Kesgrave Hall

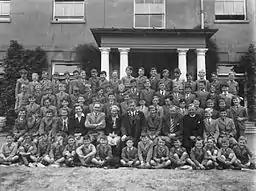

The third school to use the Hall was St. Edmund's School, a boys' preparatory boarding school. This school was founded in 1936 in a large house on the corner of St. Edmunds Road and Henley Road (No.57) in Ipswich, hence the name, but was evacuated to Dursley during World War II. In 1944 the school returned to Ipswich and moved to Kesgrave Hall in 1946 after outgrowing its original premises. The school was founded by the Marshall family. Kenneth Marshall, the founding headmaster, died in 1938 and the school was under a headmaster by the name of Maurice McClintock in the 1940s/50s. The school was taken over by the Mills family in 1958 and took on many improvements, including its own swimming pool (now filled in) and the draining and levelling of the marsh at the front of the main building for playing fields. Major John Mills was headmaster until the school closed in 1975.